Elmer Schwartz

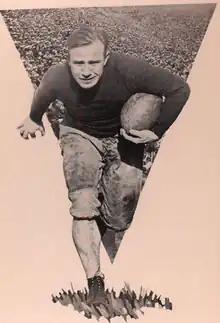
Schwartz from "The Chinook" (1931)

Elmer George Schwartz (July 29, 1906 – March 21, 1949), sometimes listed as George Elmer Schwartz, and nicknamed "Elmer the Great", was an American football player. He played college football at Washington State College. He was the captain of the 1930 Washington State Cougars football team that won the Pacific conference championship and lost to Alabama in the 1931 Rose Bowl. He was selected as a third-team All-American by the Associated Press at the end of the 1930 season.